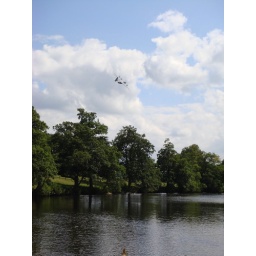
witha random plane flying over